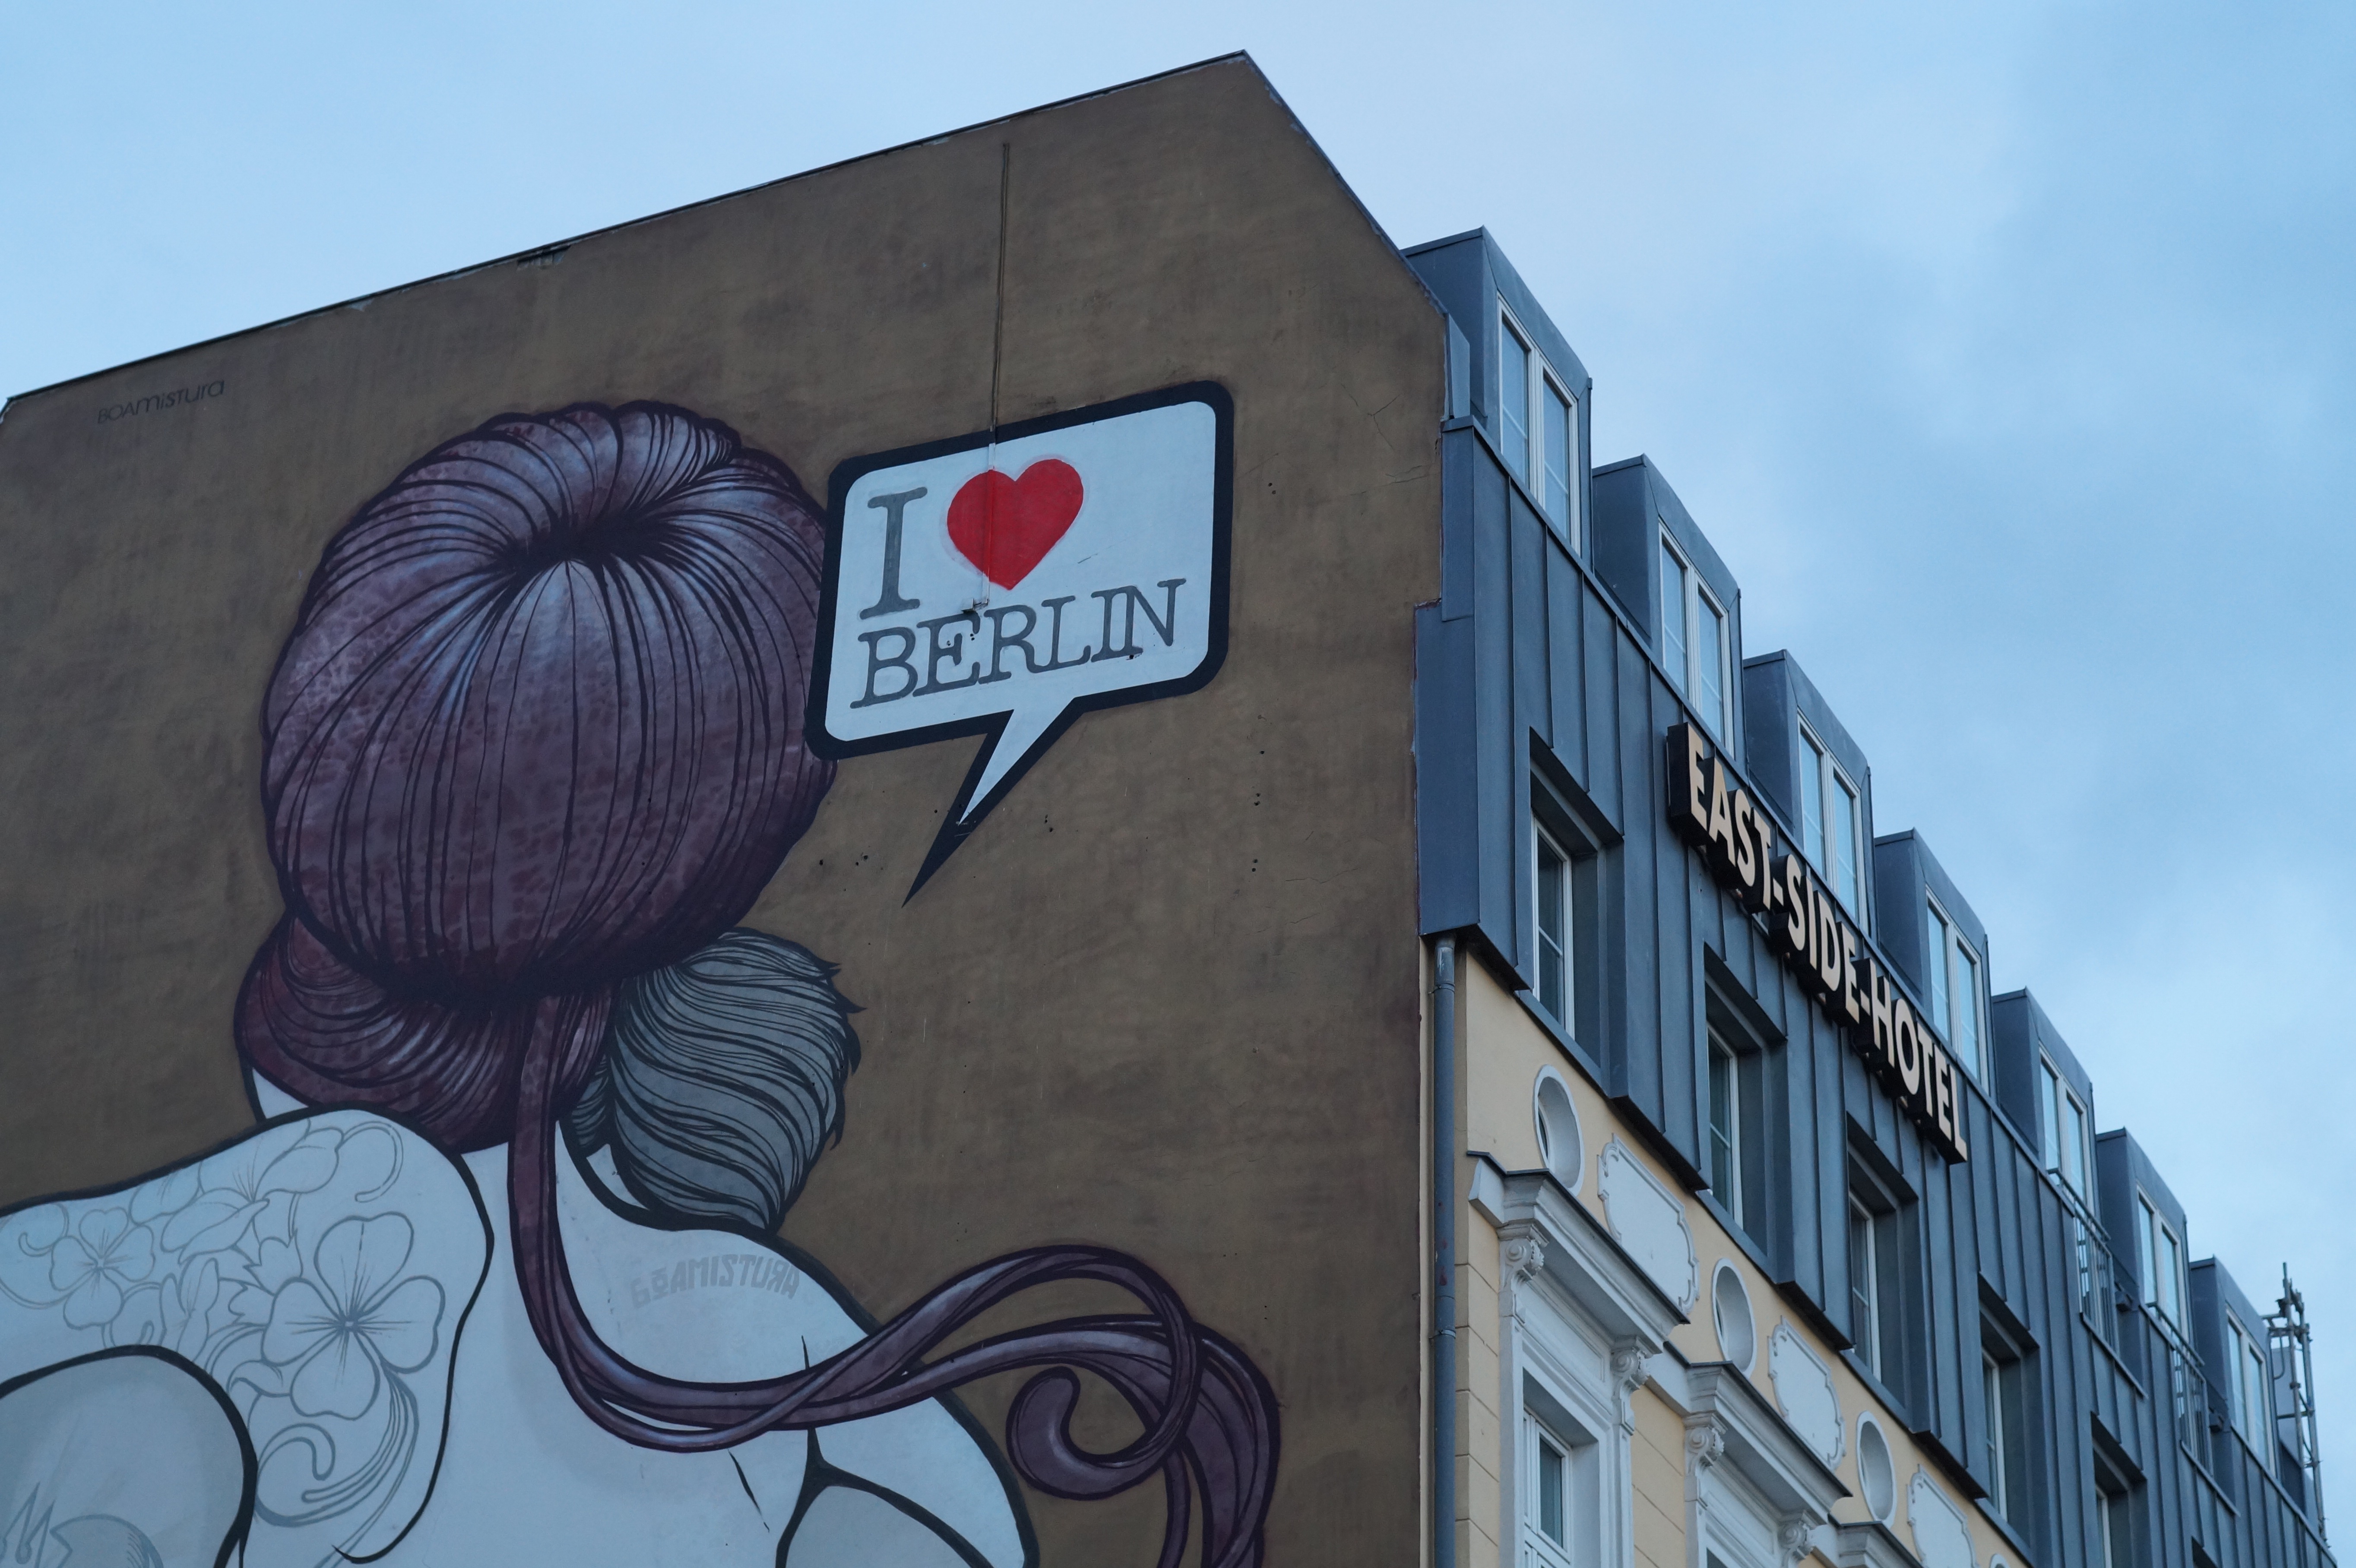
building, wall, advertising, blue, graffiti, street art, art, mural, berlin, urban area